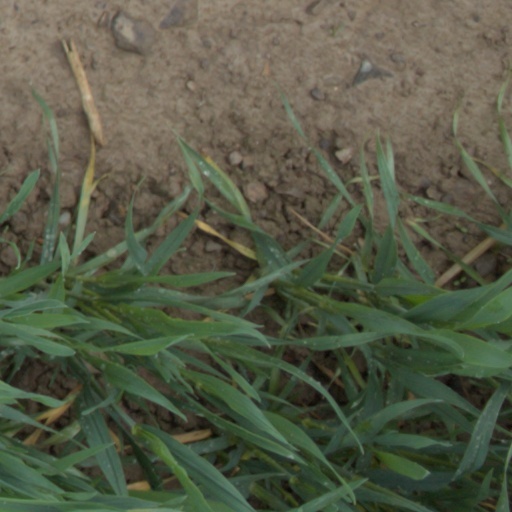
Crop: wheat